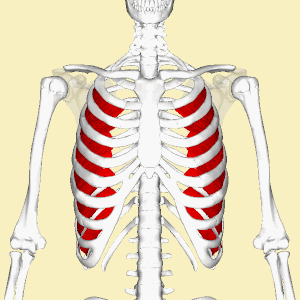
Le muscle intercostal intime est un muscle intercostal qui occupe la partie moyenne de l'espace intercostal depuis l'angle postérieur de la côte jusqu'au voisinage de l'articulation chondro-costale en avant.